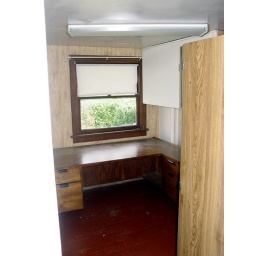
2nd floor bedroom walk in closet, north side